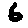
Label: 6